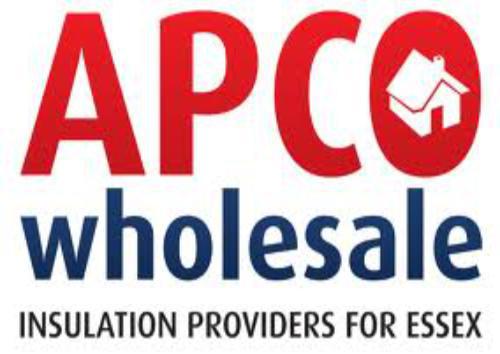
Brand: APCO
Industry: Others